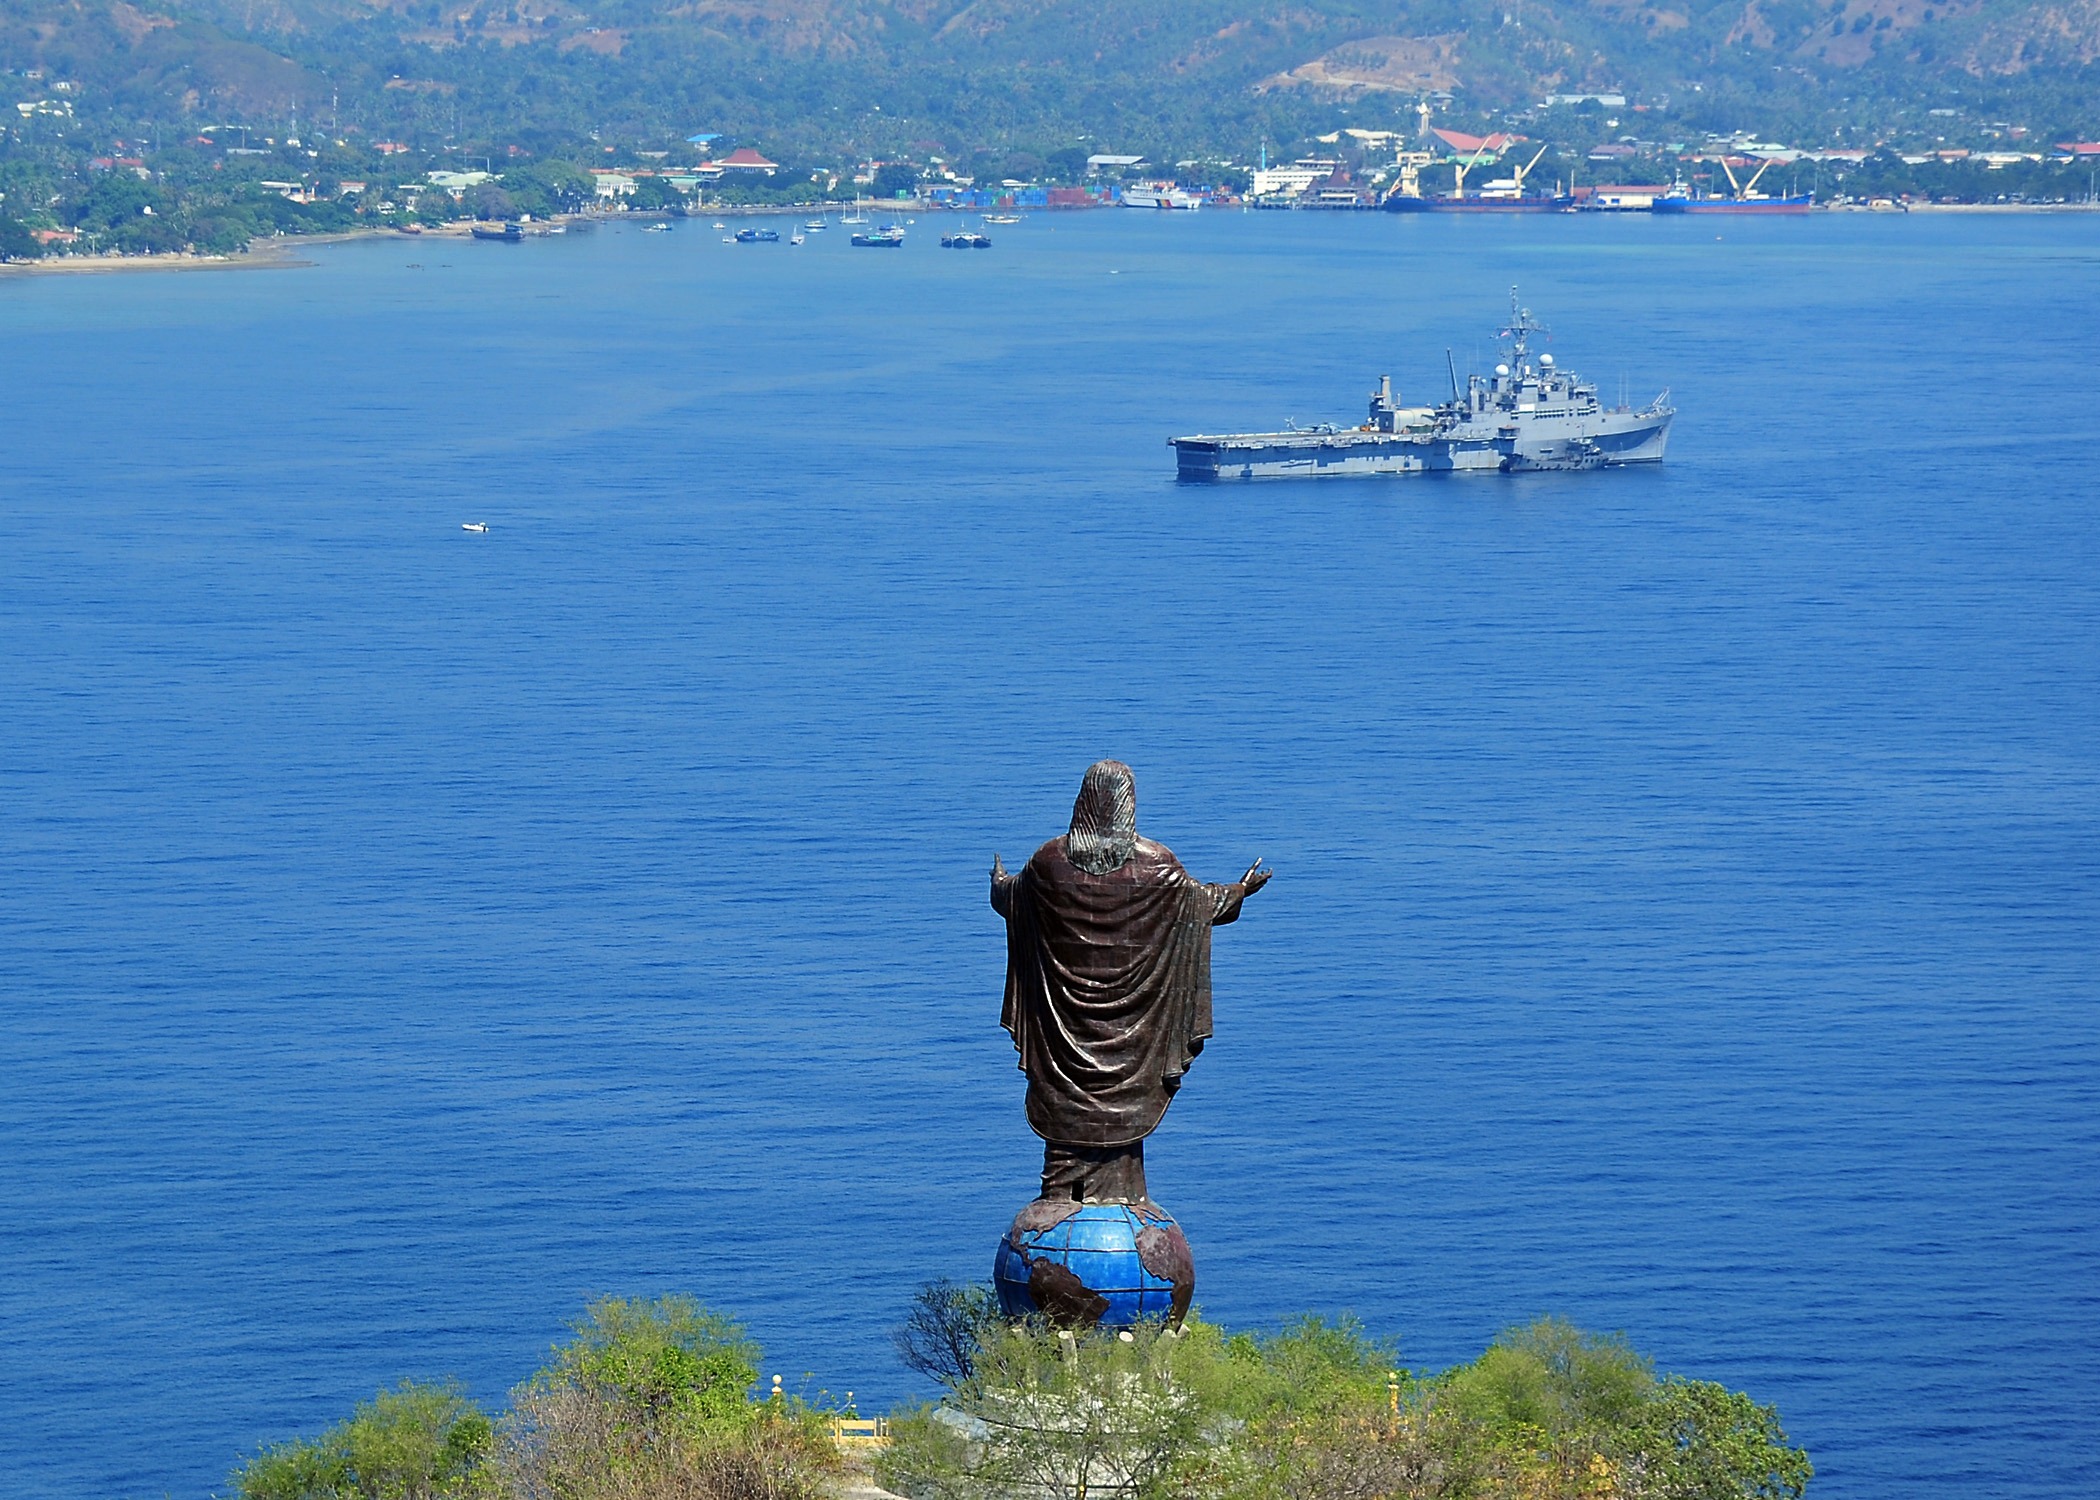
sea, coast, water, nature, ocean, shore, lake, ship, monument, summer, shoreline, military, cliff, statue, spring, vehicle, bay, harbor, blue, terrain, sculpture, outside, buildings, beautiful, navy, cape